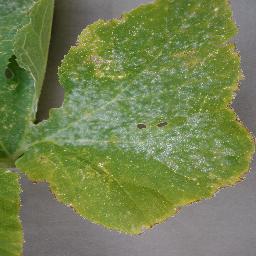
Label: Squash___Powdery_mildew